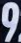
Number: 9